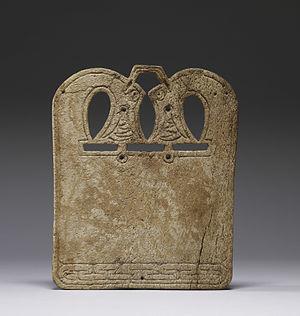
L'art viking, également connu sous le nom de l'art du nord, est un terme largement accepté pour désigner l'art scandinave et viking trouvant ses origines en particulier dans les Îles britanniques et d'Islande, au cours de l'âge des Vikings s'étendant du VIIIᵉ au XIᵉ siècle de notre ère. L'art viking partage de nombreuses influences avec des traditions de la culture celtique, germanique, romane et d’Europe de l'Est.